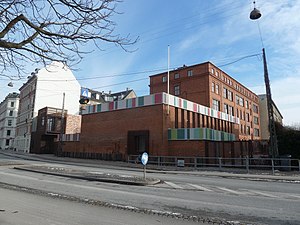
Bordings Friskole
Bordings Friskole i 2012.
Bordings Friskole er en friskole i København med cirka 450 elever. Skolen har to spor og går fra børnehaveklasse til 9. klasse. Den har tidligere også haft en 10. klasse.